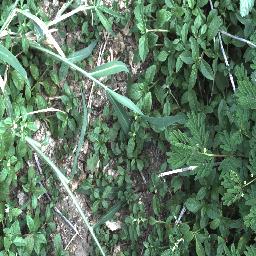
Label: negative